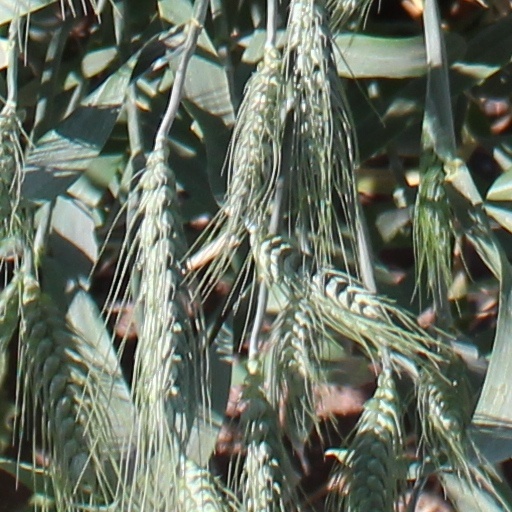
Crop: wheat